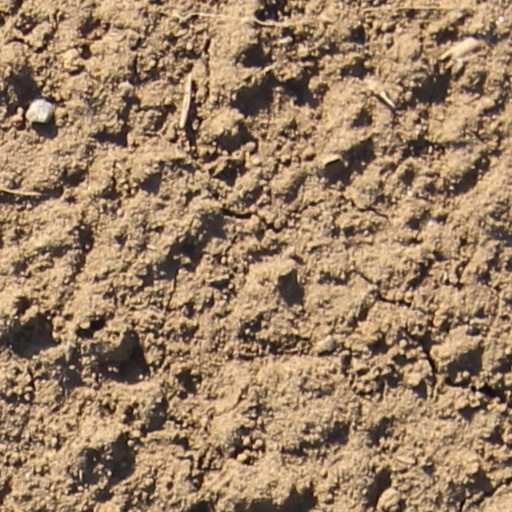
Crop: wheat